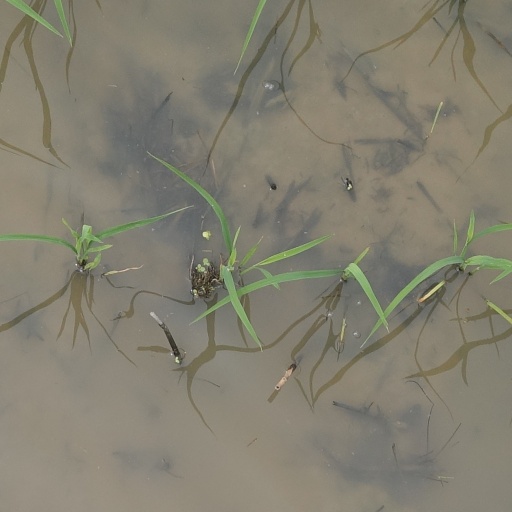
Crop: rice